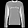
Label: Pullover